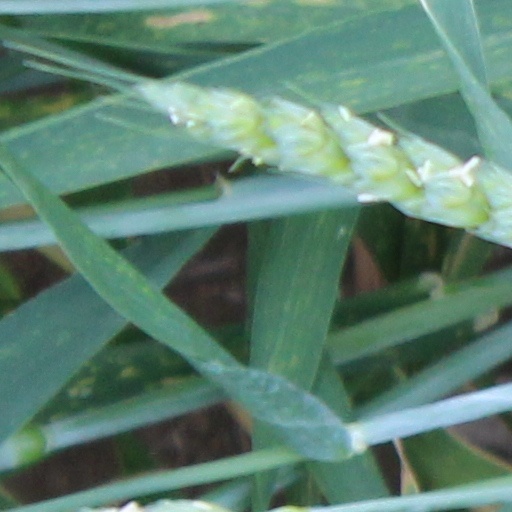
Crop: wheat